List of birds of Guatemala

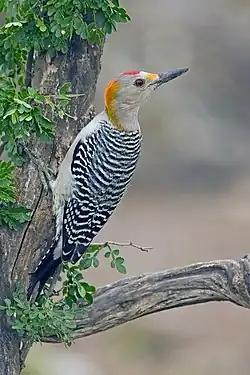
Golden-fronted woodpecker

Woodpeckers are small to medium-sized birds with chisel-like beaks, short legs, stiff tails, and long tongues used for capturing insects. Some species have feet with two toes pointing forward and two backward, while several species have only three toes. Many woodpeckers have the habit of tapping noisily on tree trunks with their beaks.